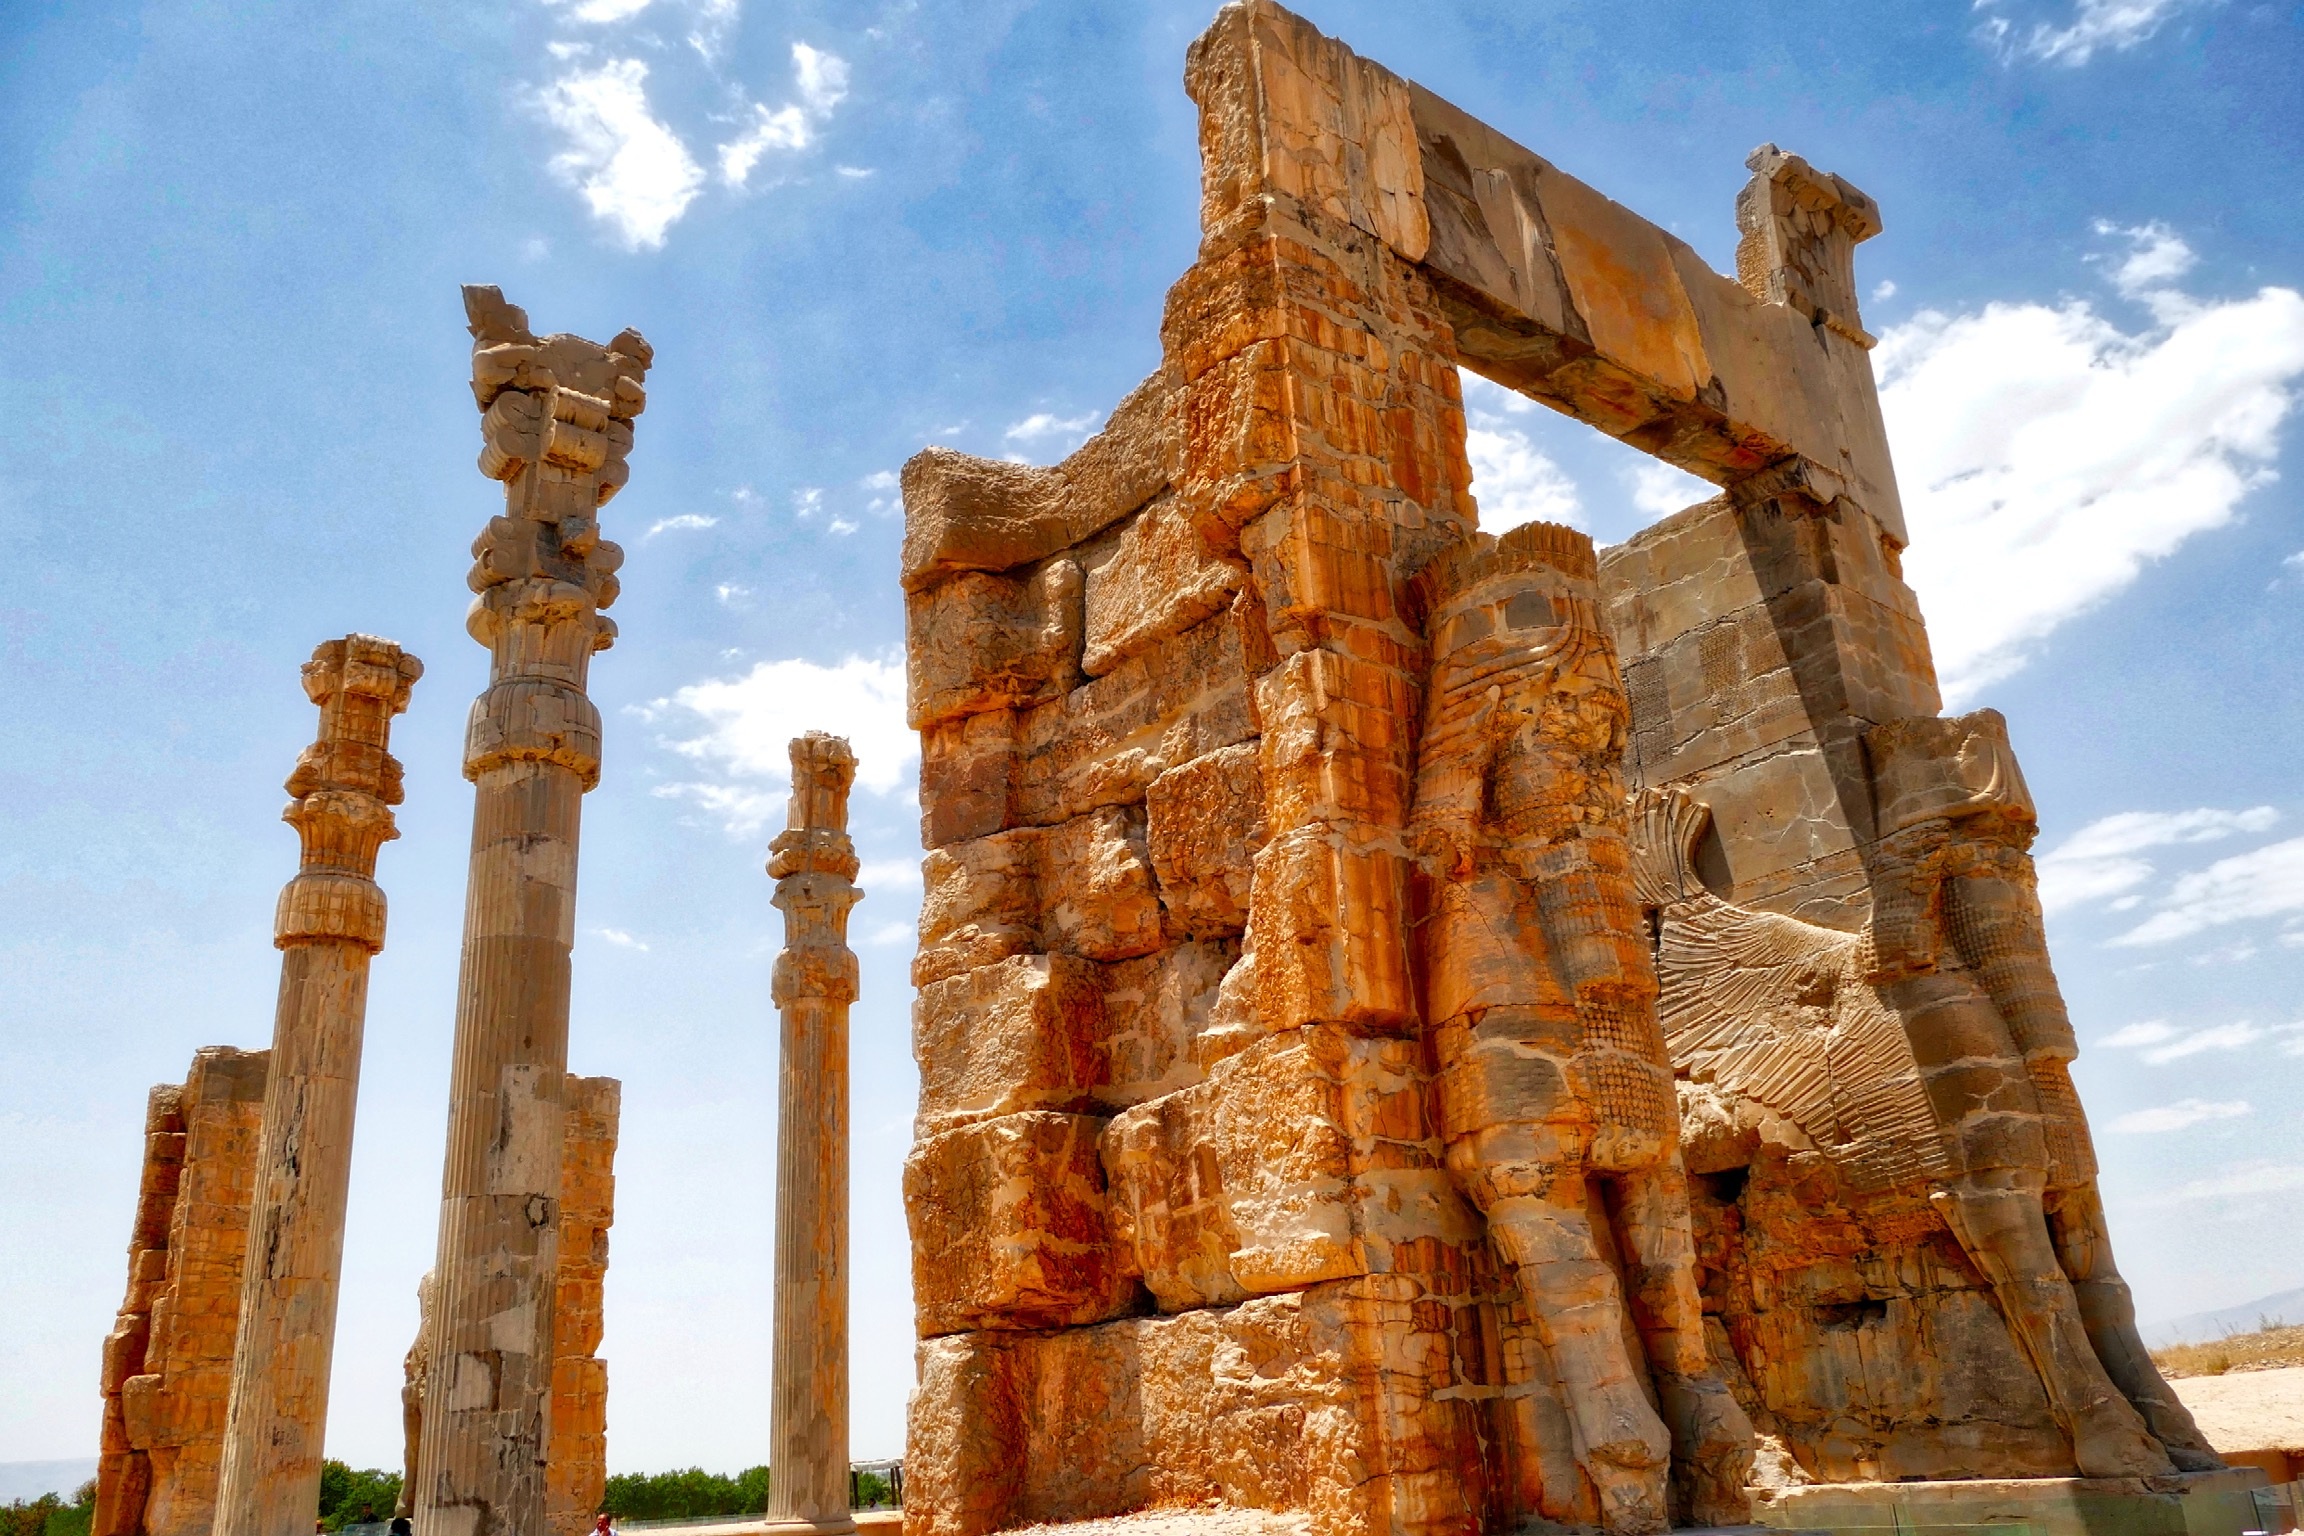
historic site, landmark, ruins, archaeological site, structure, building, temple, architecture, ancient history, place of worship, ancient greek temple, tourism, arch, ancient roman architecture, roman temple, wat, unesco world heritage site, column, formation